Tamim bin Hamad Al Thani

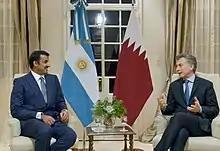
Sheikh Tamim with Argentinian president Mauricio Macri at the Presidential Residence of Olivos in Buenos Aires, July 2016.

Tamim's transition to power was welcomed by leaders across the world, who expected him to continue to work in his father's footsteps and increase Qatar's role in vital international affairs, including the Syrian crisis and Darfur agreement.